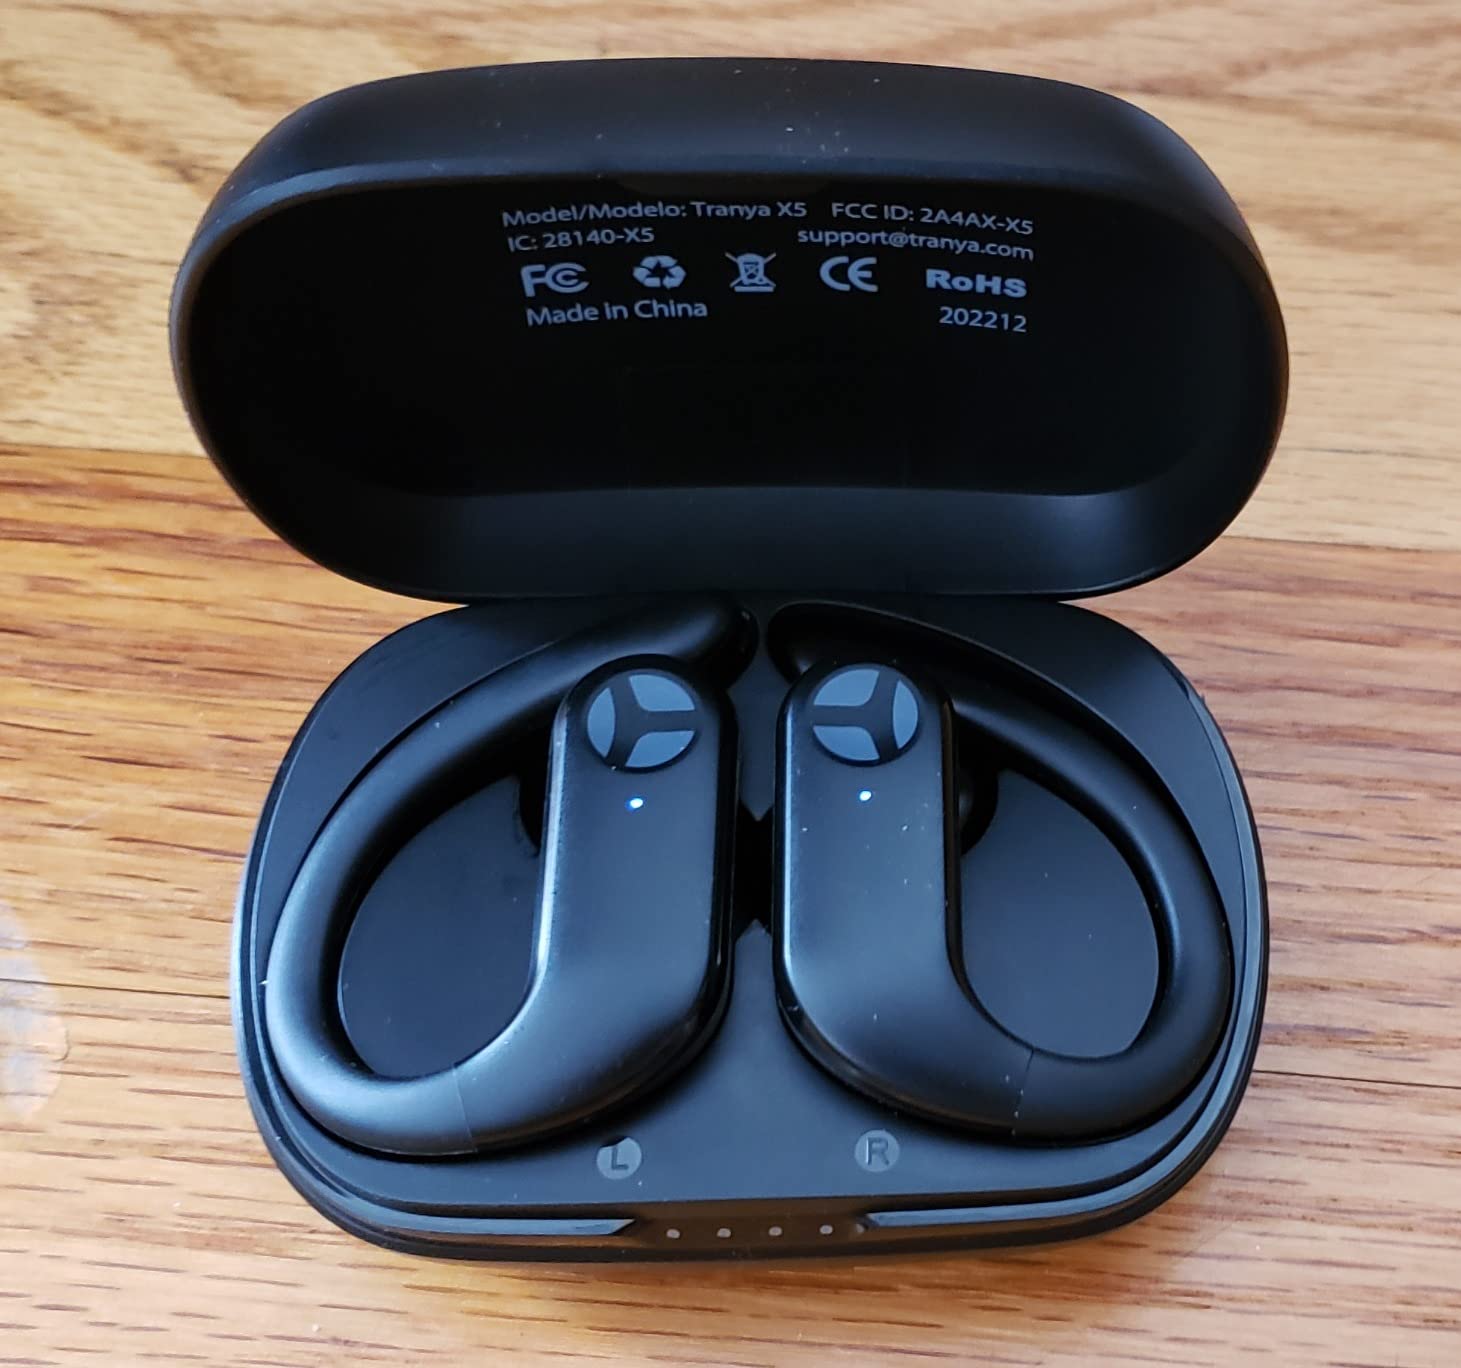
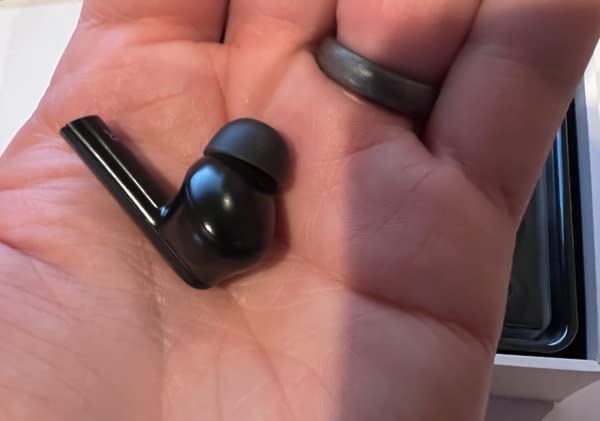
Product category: earbuds
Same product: no